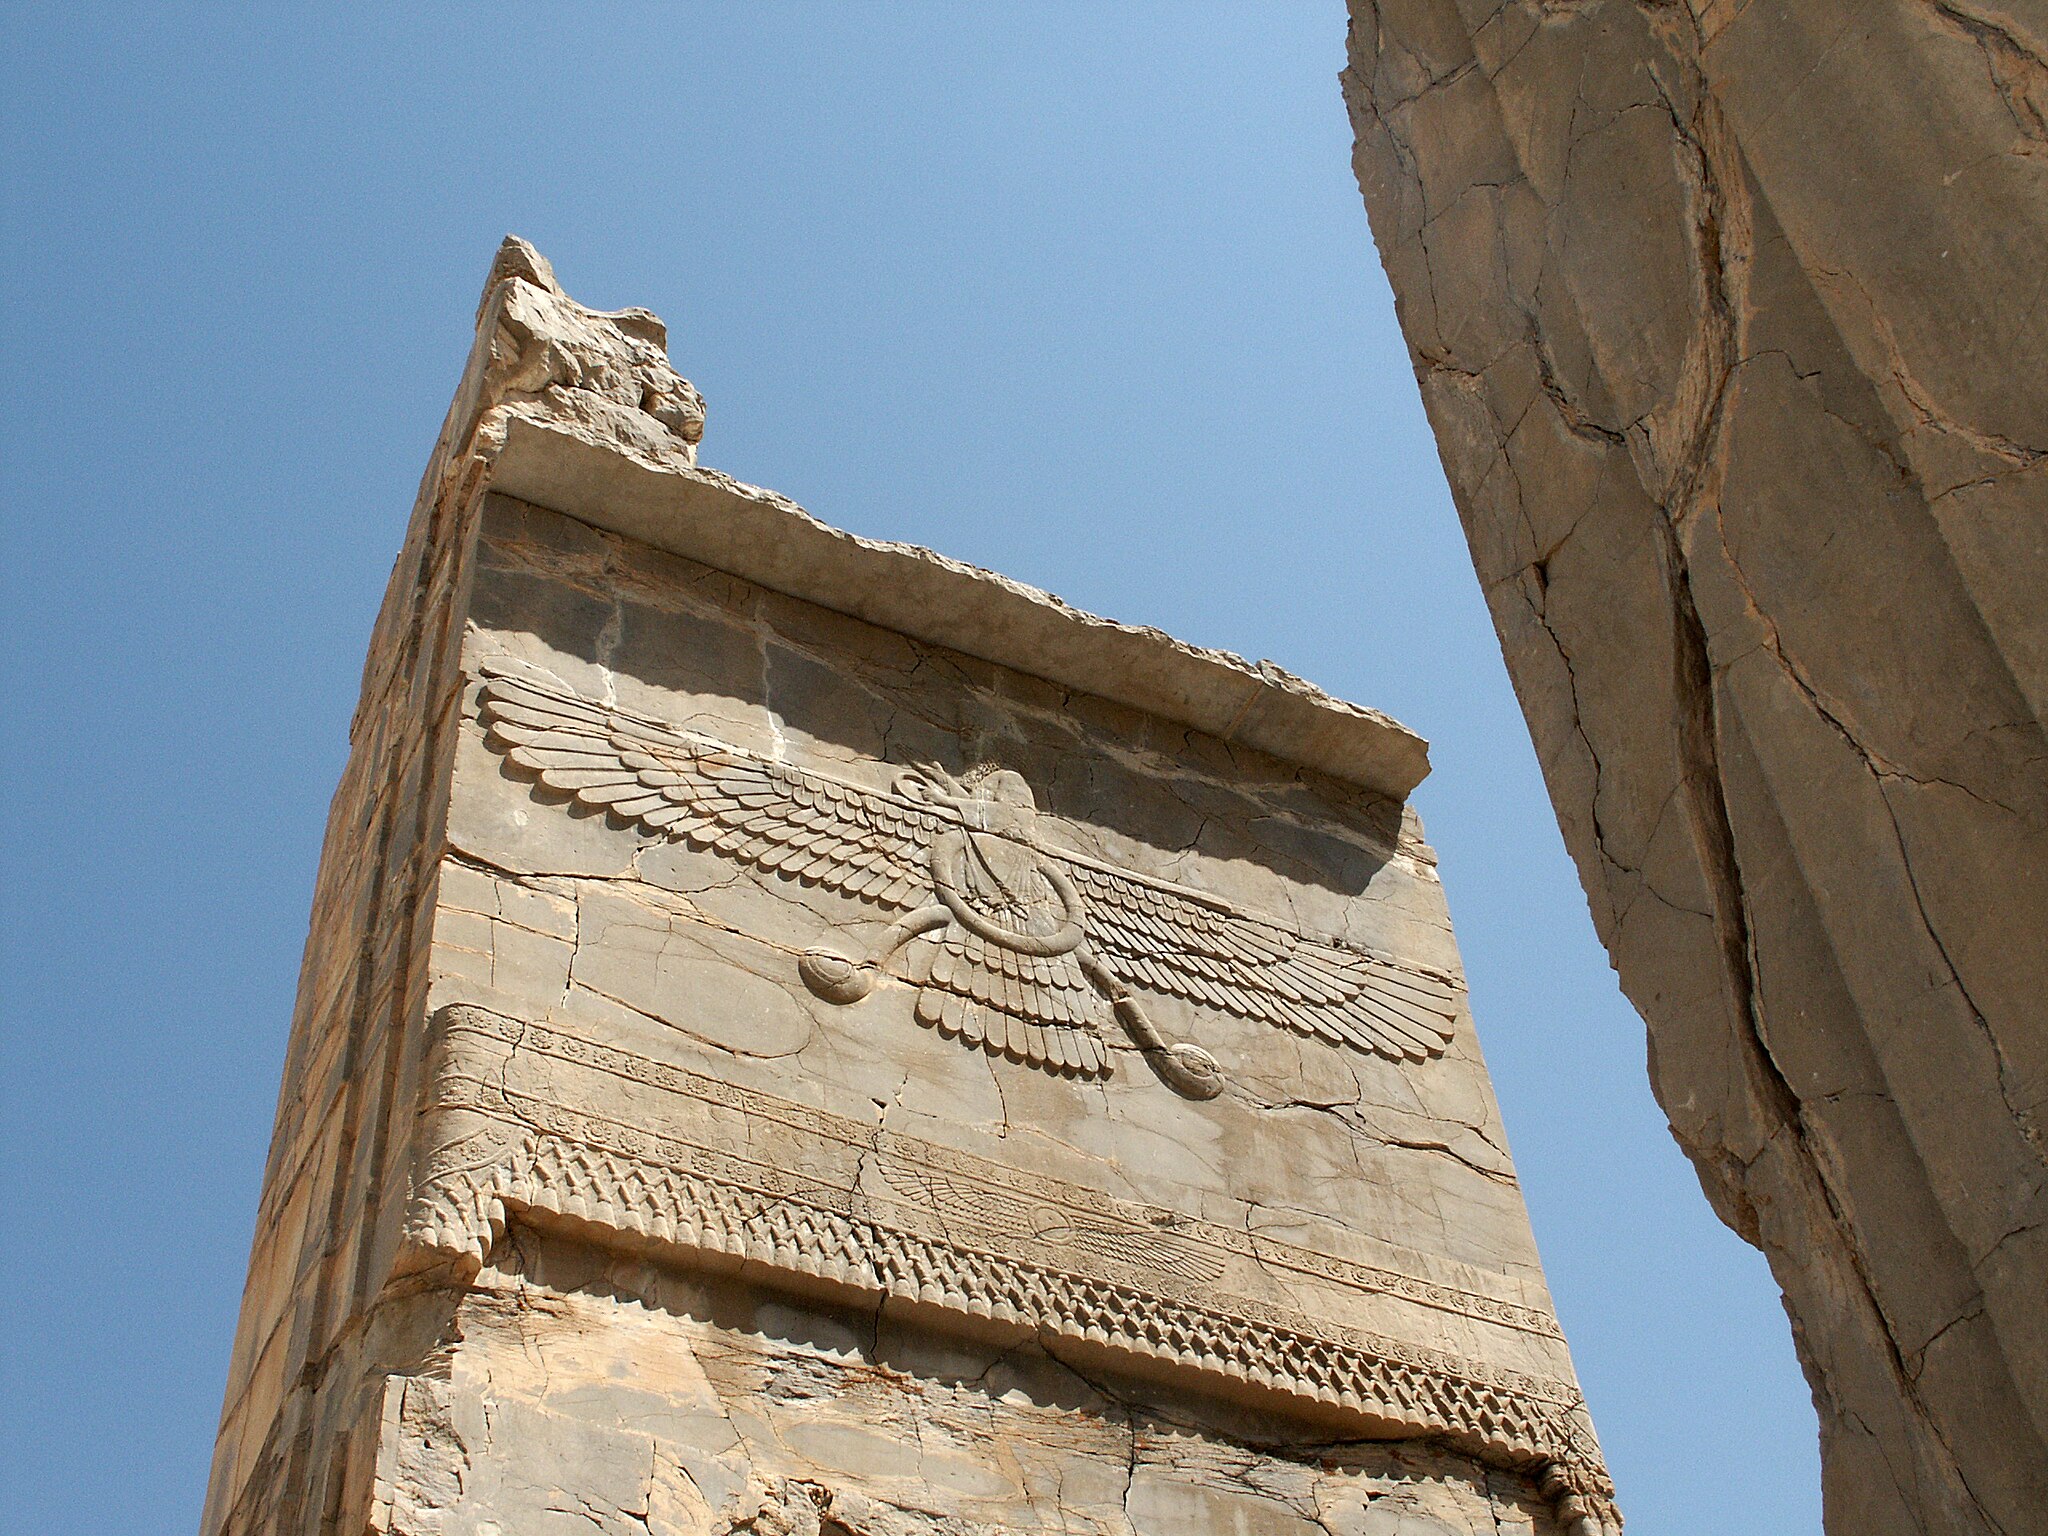
Title: Persepolis Bas-Relief
Description: Relief representing an eagle in Persepolis. See also the drawing of this relief by Flandin on File:Persepolis_Bas-relief_Flandin.jpg
Date: 2006-08-17 08:42:58
Categories: Taken with Minolta Dimage 7i, Flickr images uploaded by Flickr upload bot, 2006 in Persepolis, Files from Giorgio Montersino Flickr stream, Relief of Faravahar, Tripylon, Persepolis